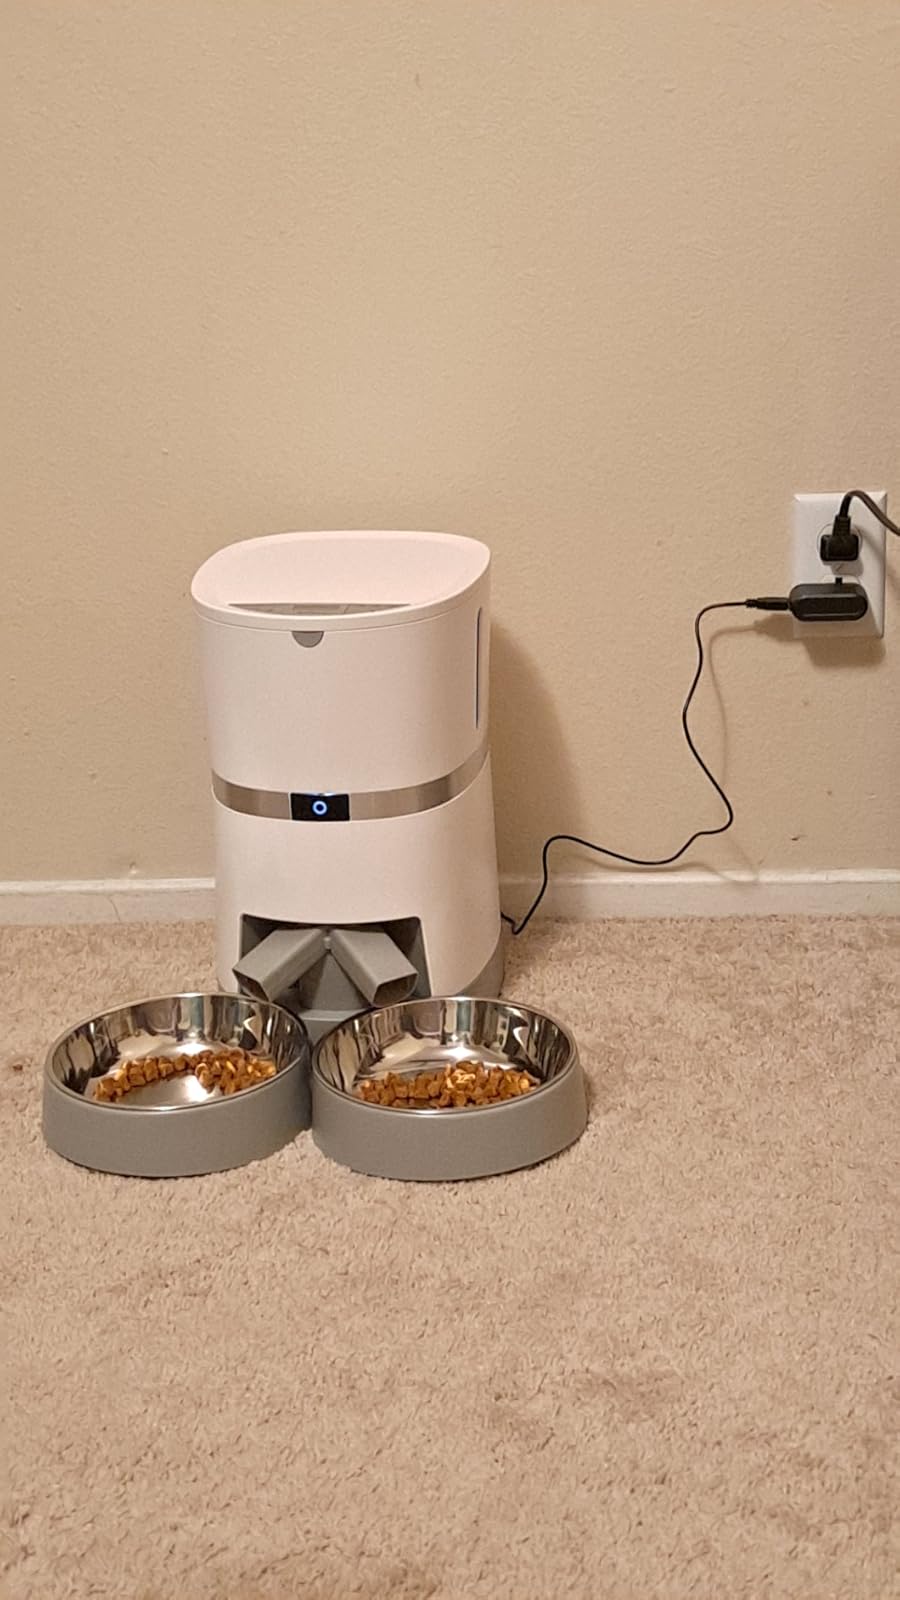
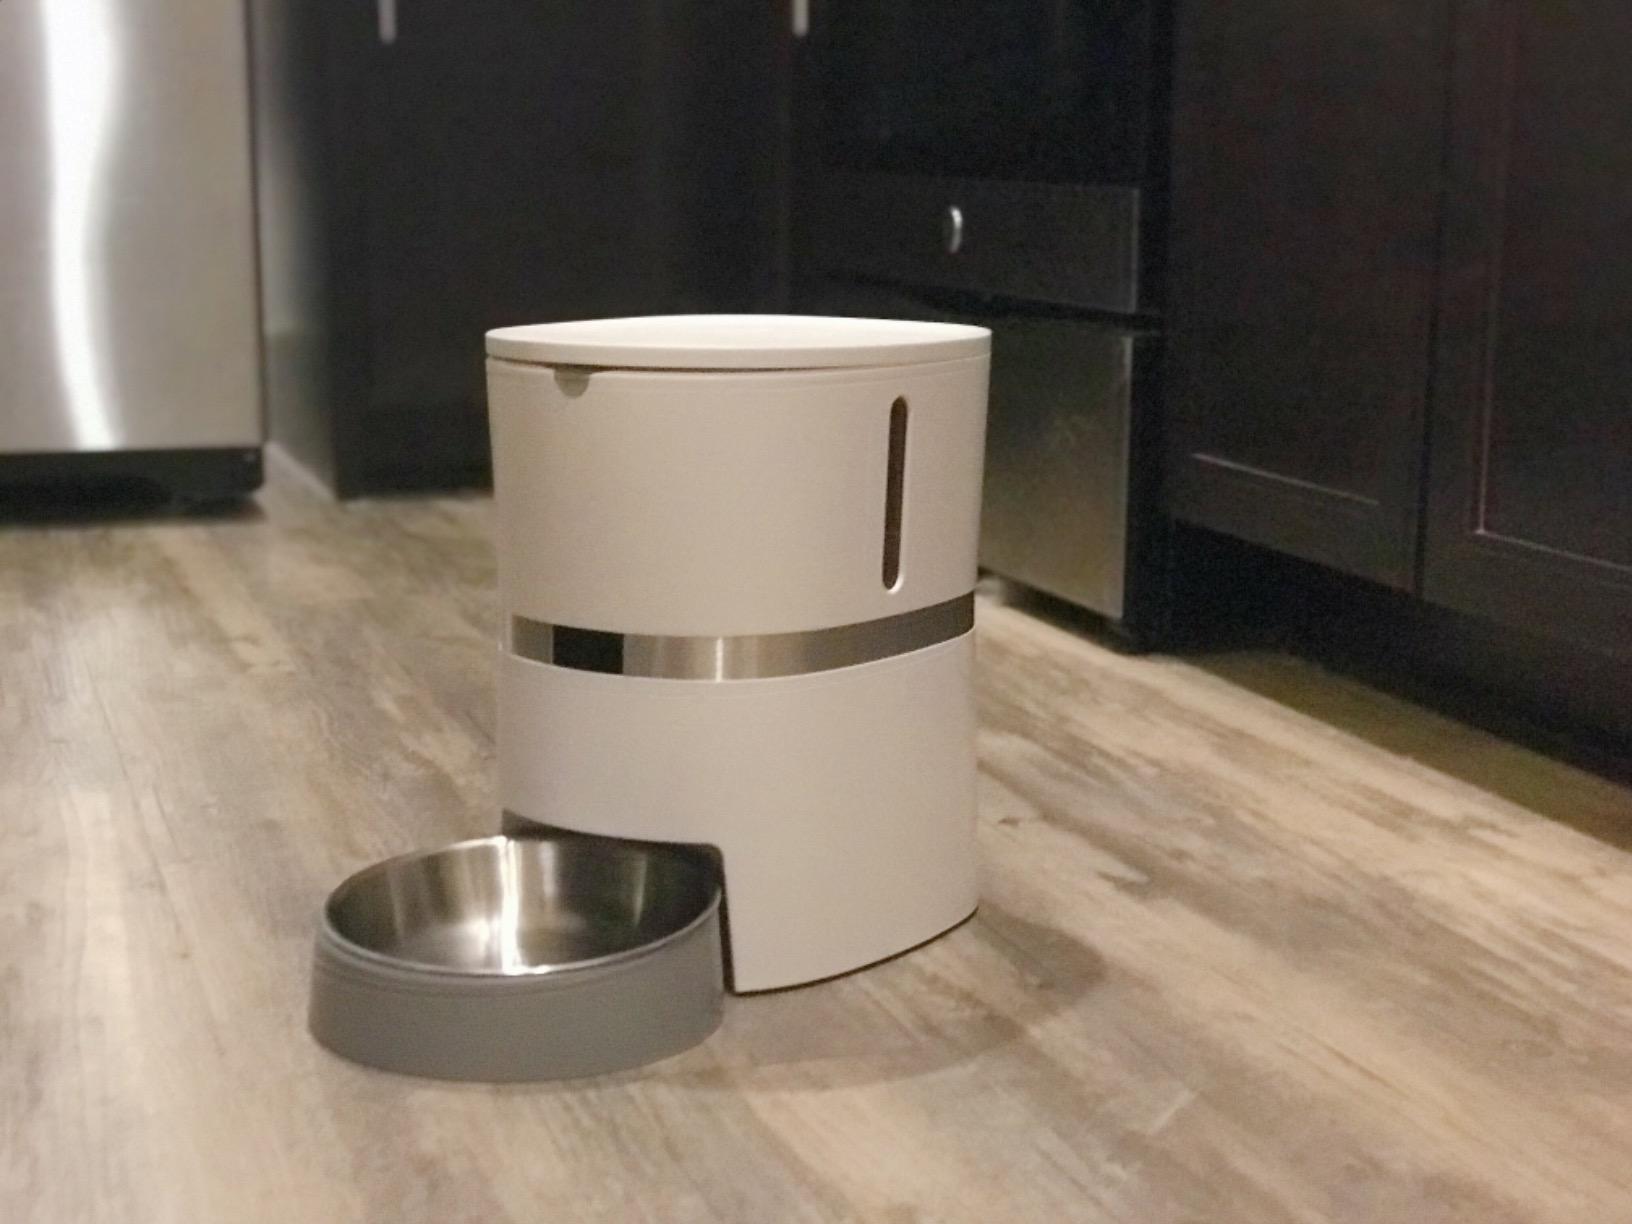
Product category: items_feeder
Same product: no